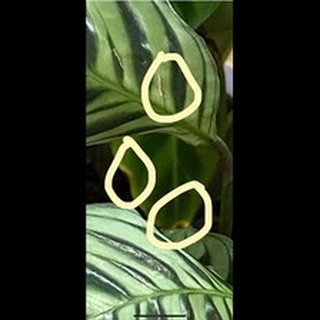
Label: wheat_tan_spot